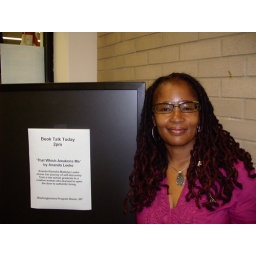
Ananda standing outside of the Washingtonia Division after her 6.12.10 book reading @MLKing Jr.Memorial Library in DC